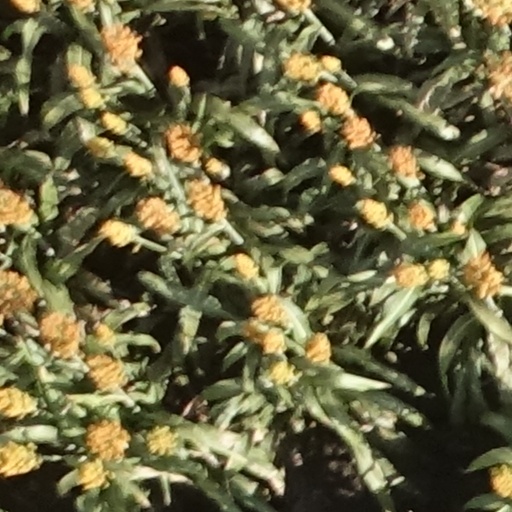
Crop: sorghum